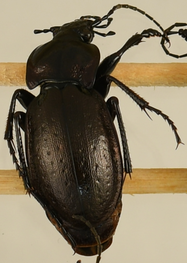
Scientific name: Carabus nemoralis
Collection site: Treehaven Site (TREE), plot TREE_006